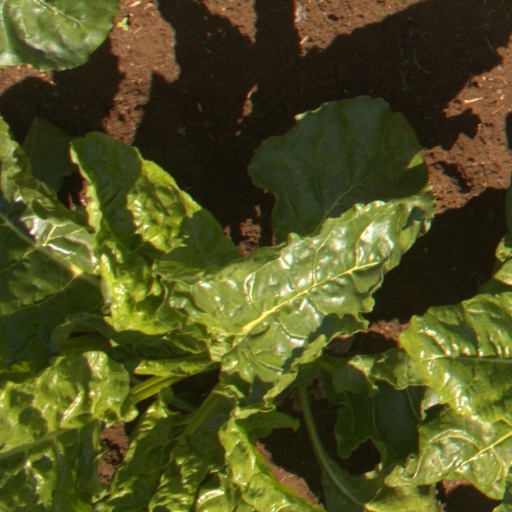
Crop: sugar beet